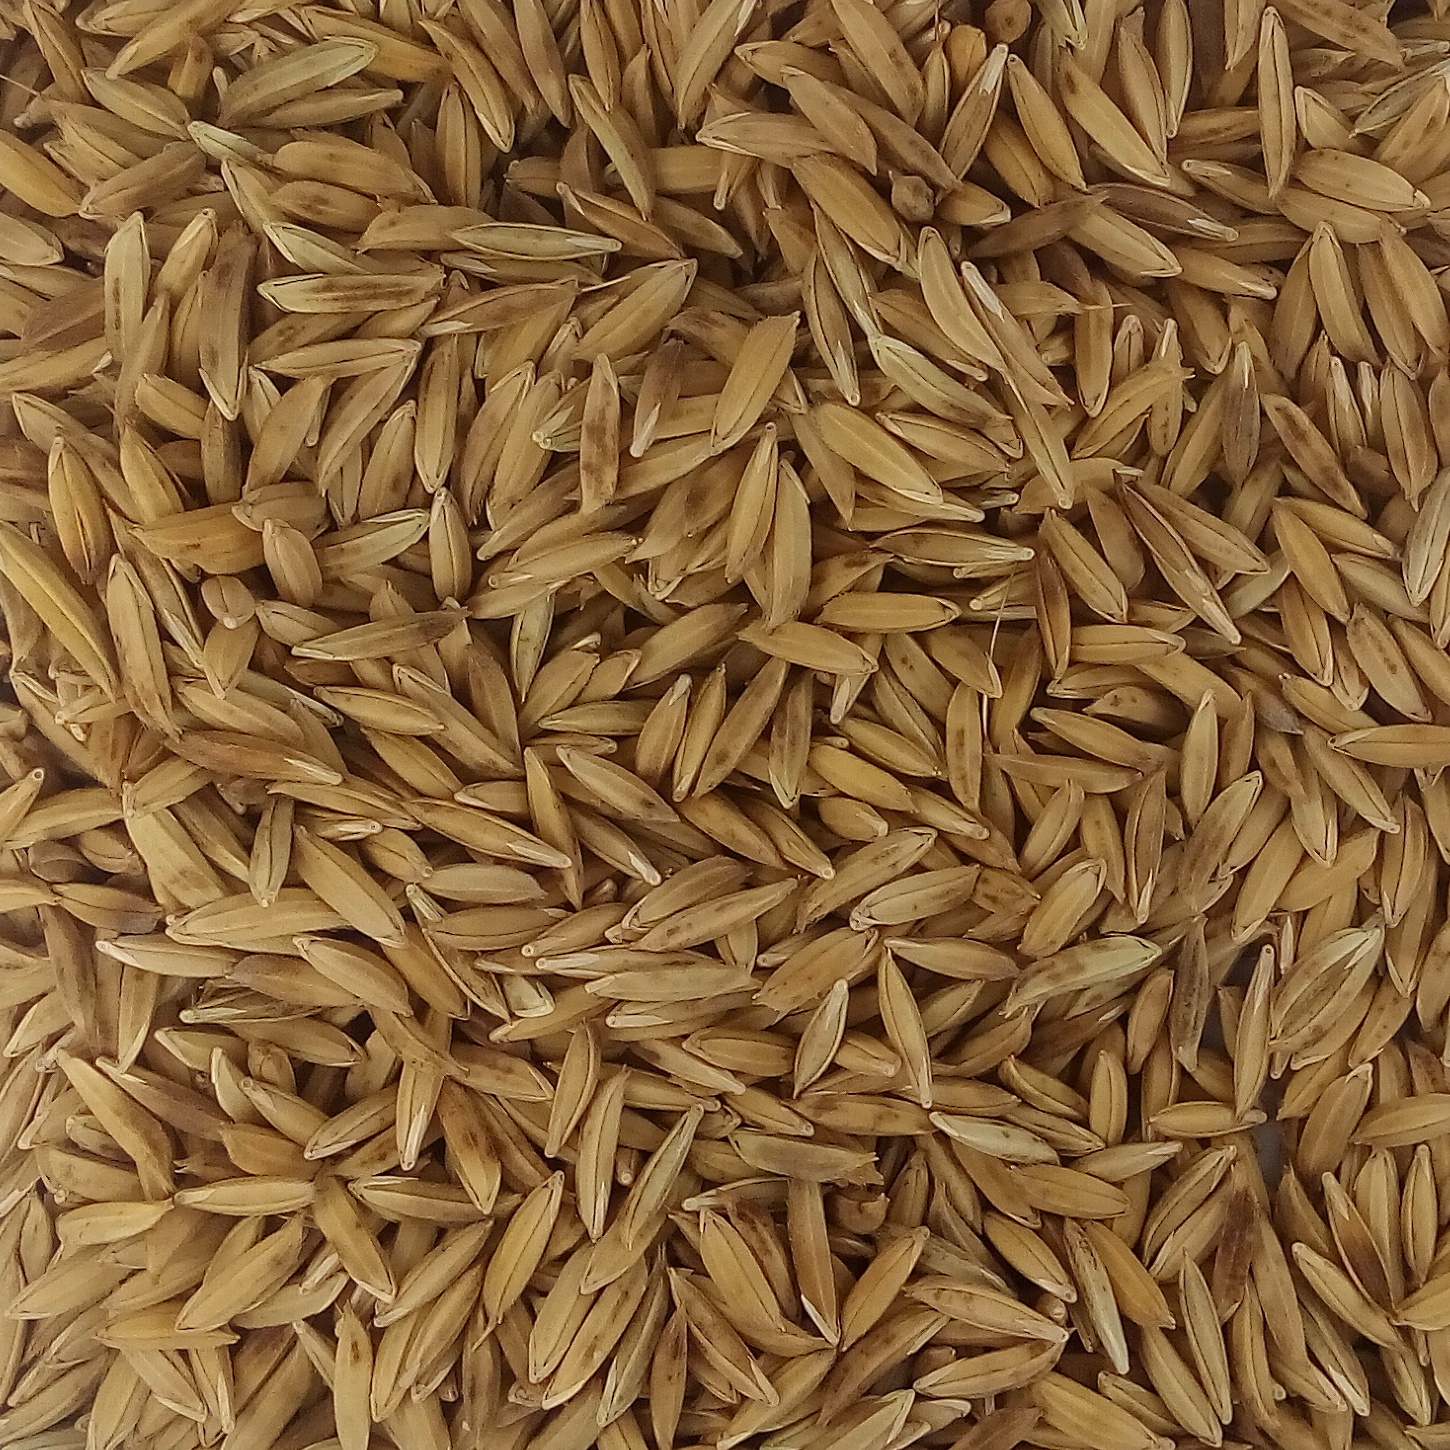
Rice seed variety: BAS_370